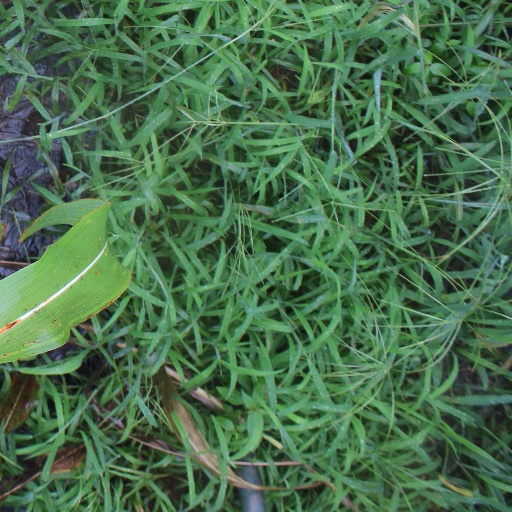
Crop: sorghum